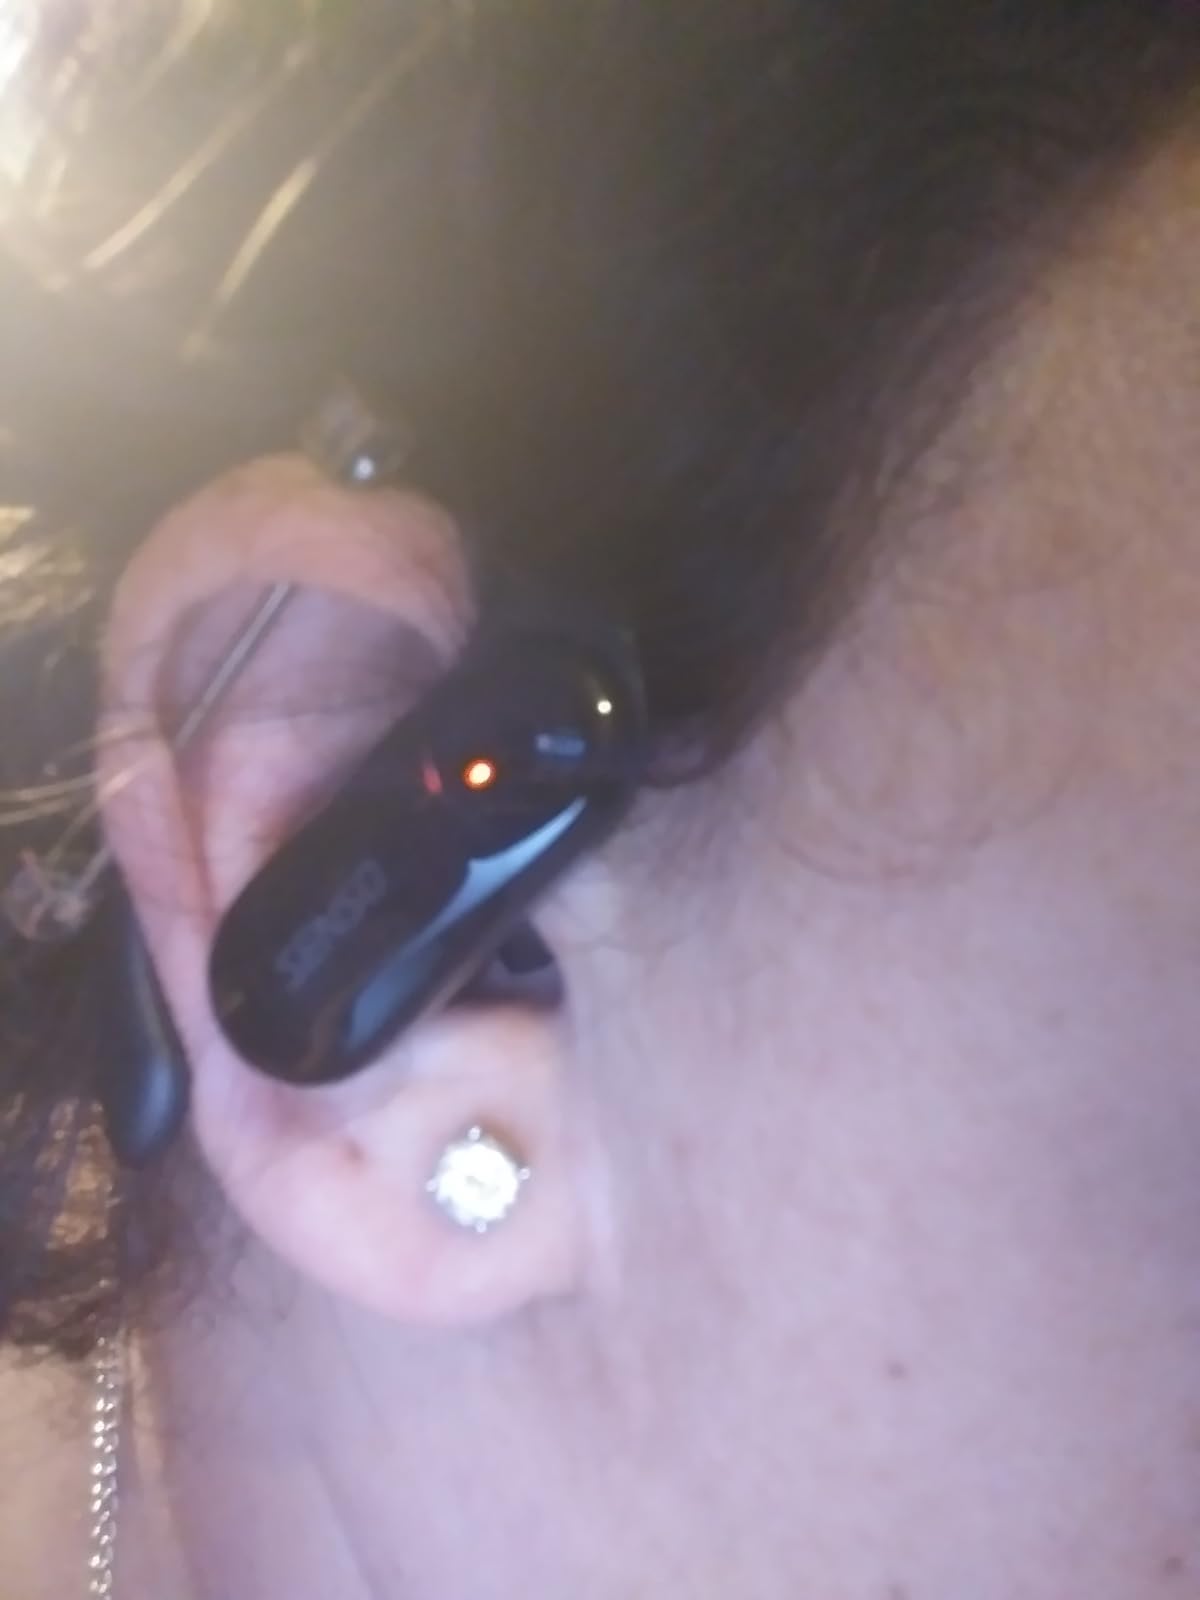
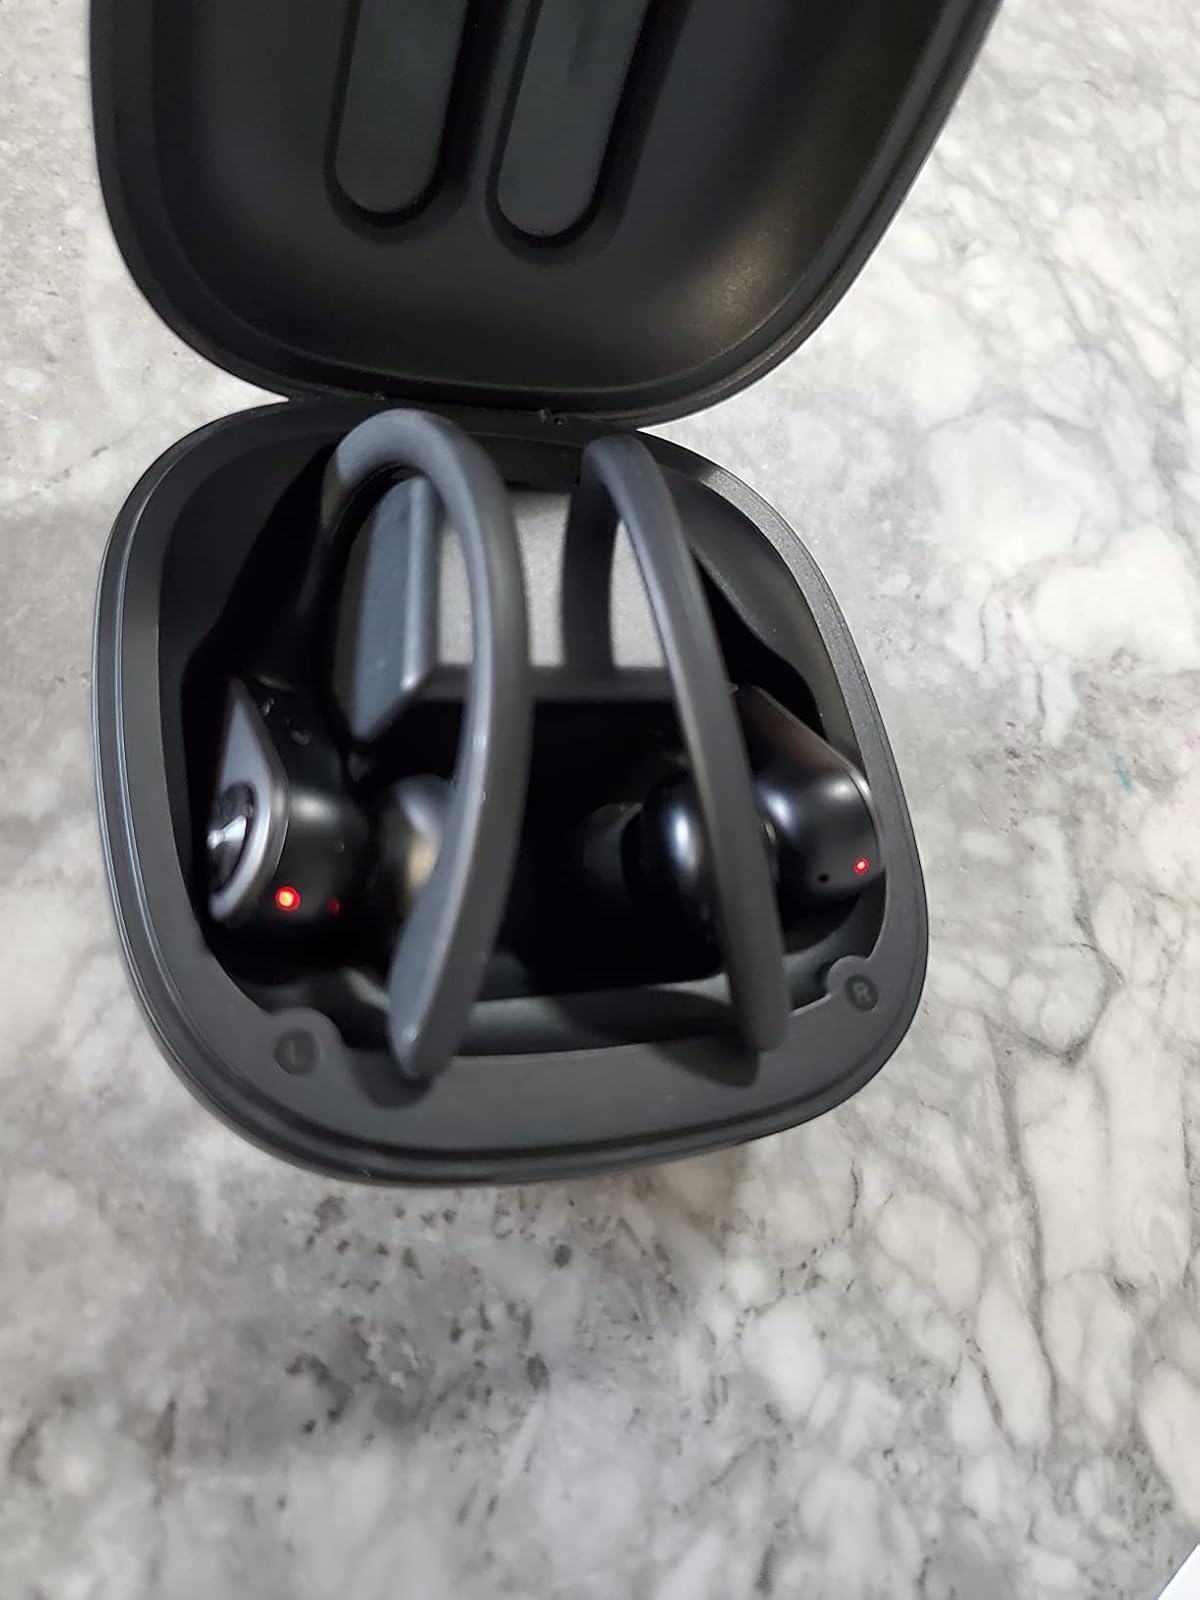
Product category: earbuds
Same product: no